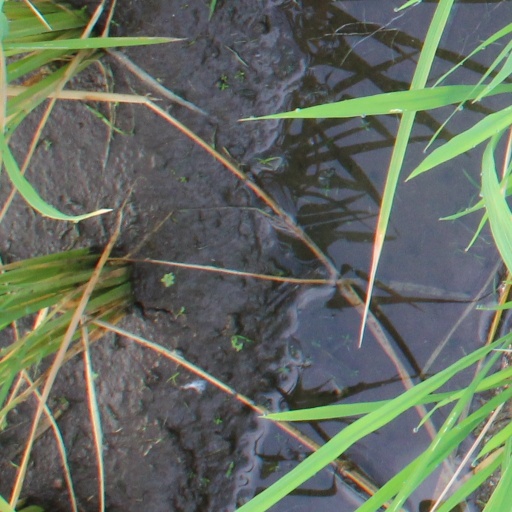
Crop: rice